Run for Your Wife (1965 film)

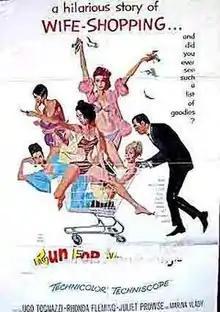

Run for Your Wife (lit. "The American wife" ) is a 1965 Italian comedy film directed by Gian Luigi Polidoro.